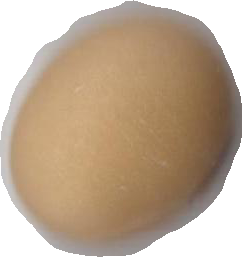
Variety: Anjasmoro